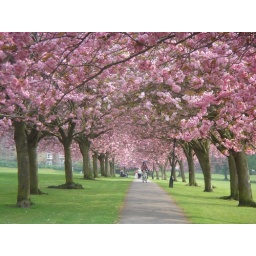
Blooming pink trees in Harrogate